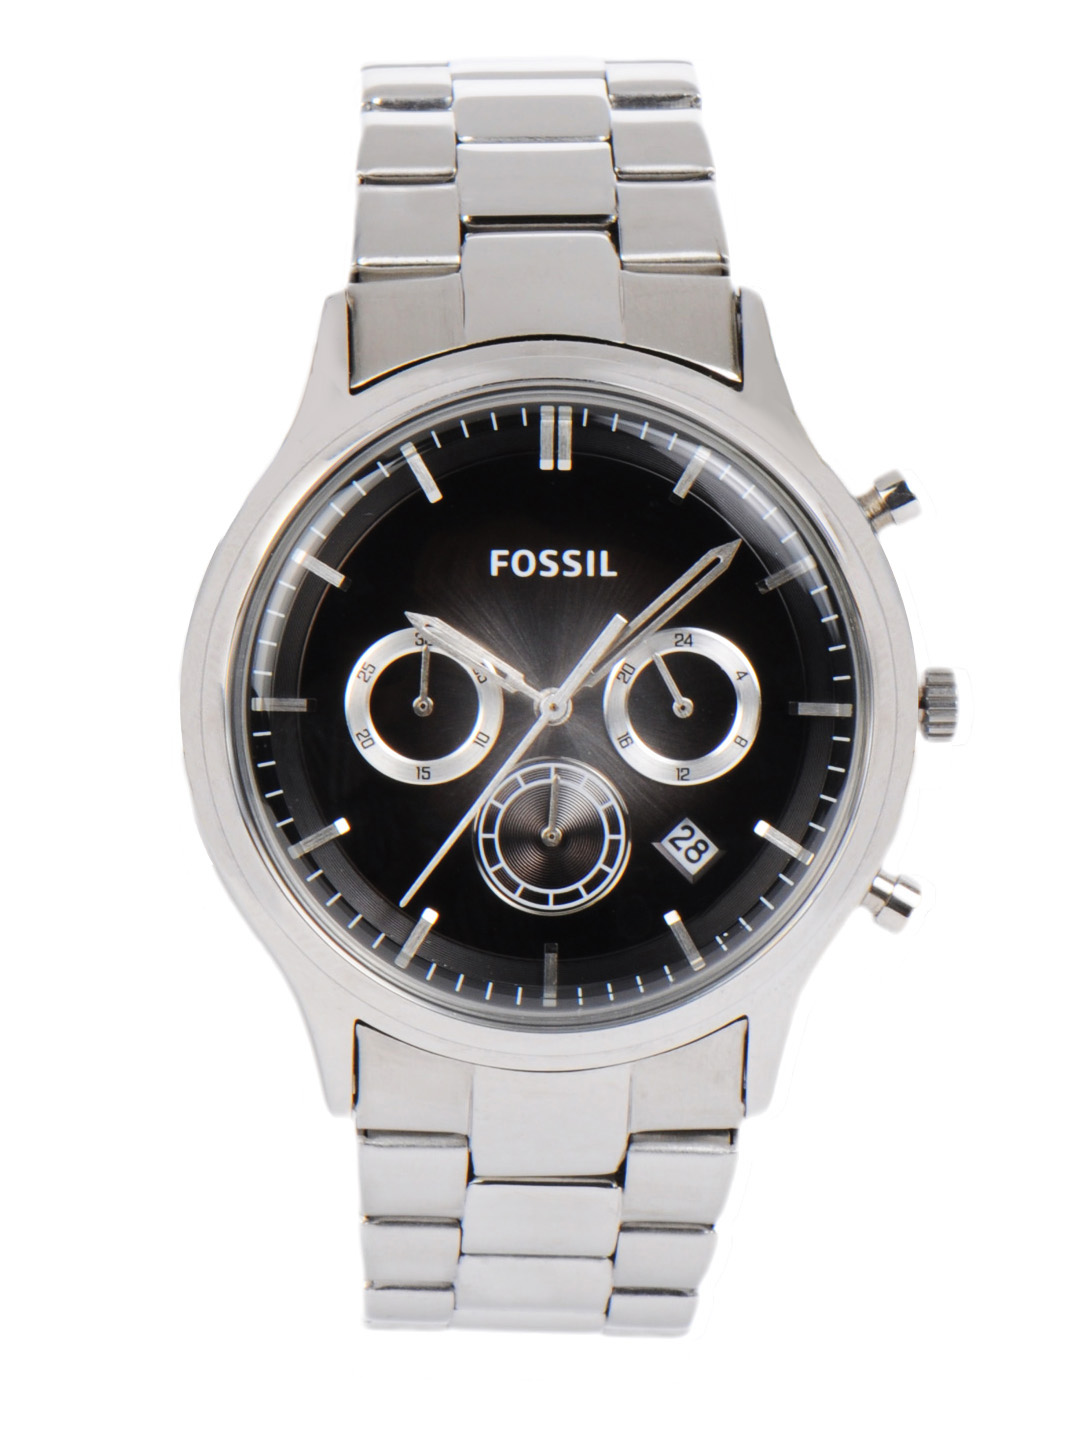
Fossil Men Brown Dial Chronograph Watch FS4673
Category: Accessories / Watches / Watches
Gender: Men
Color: Brown
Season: Winter 2016
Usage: Casual